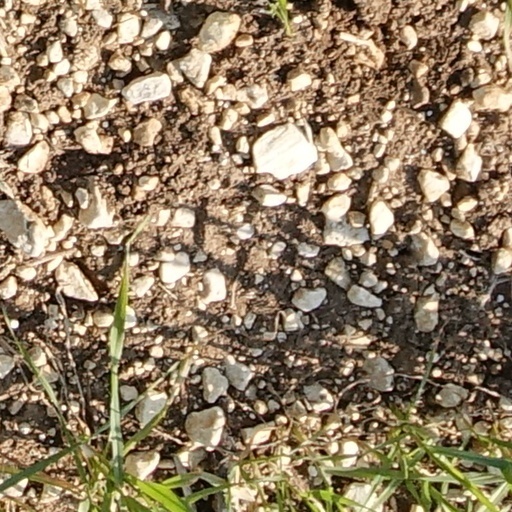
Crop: wheat